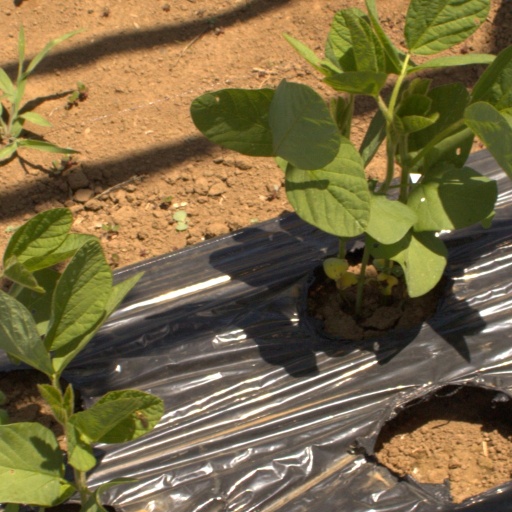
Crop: Jerusalem artichoke